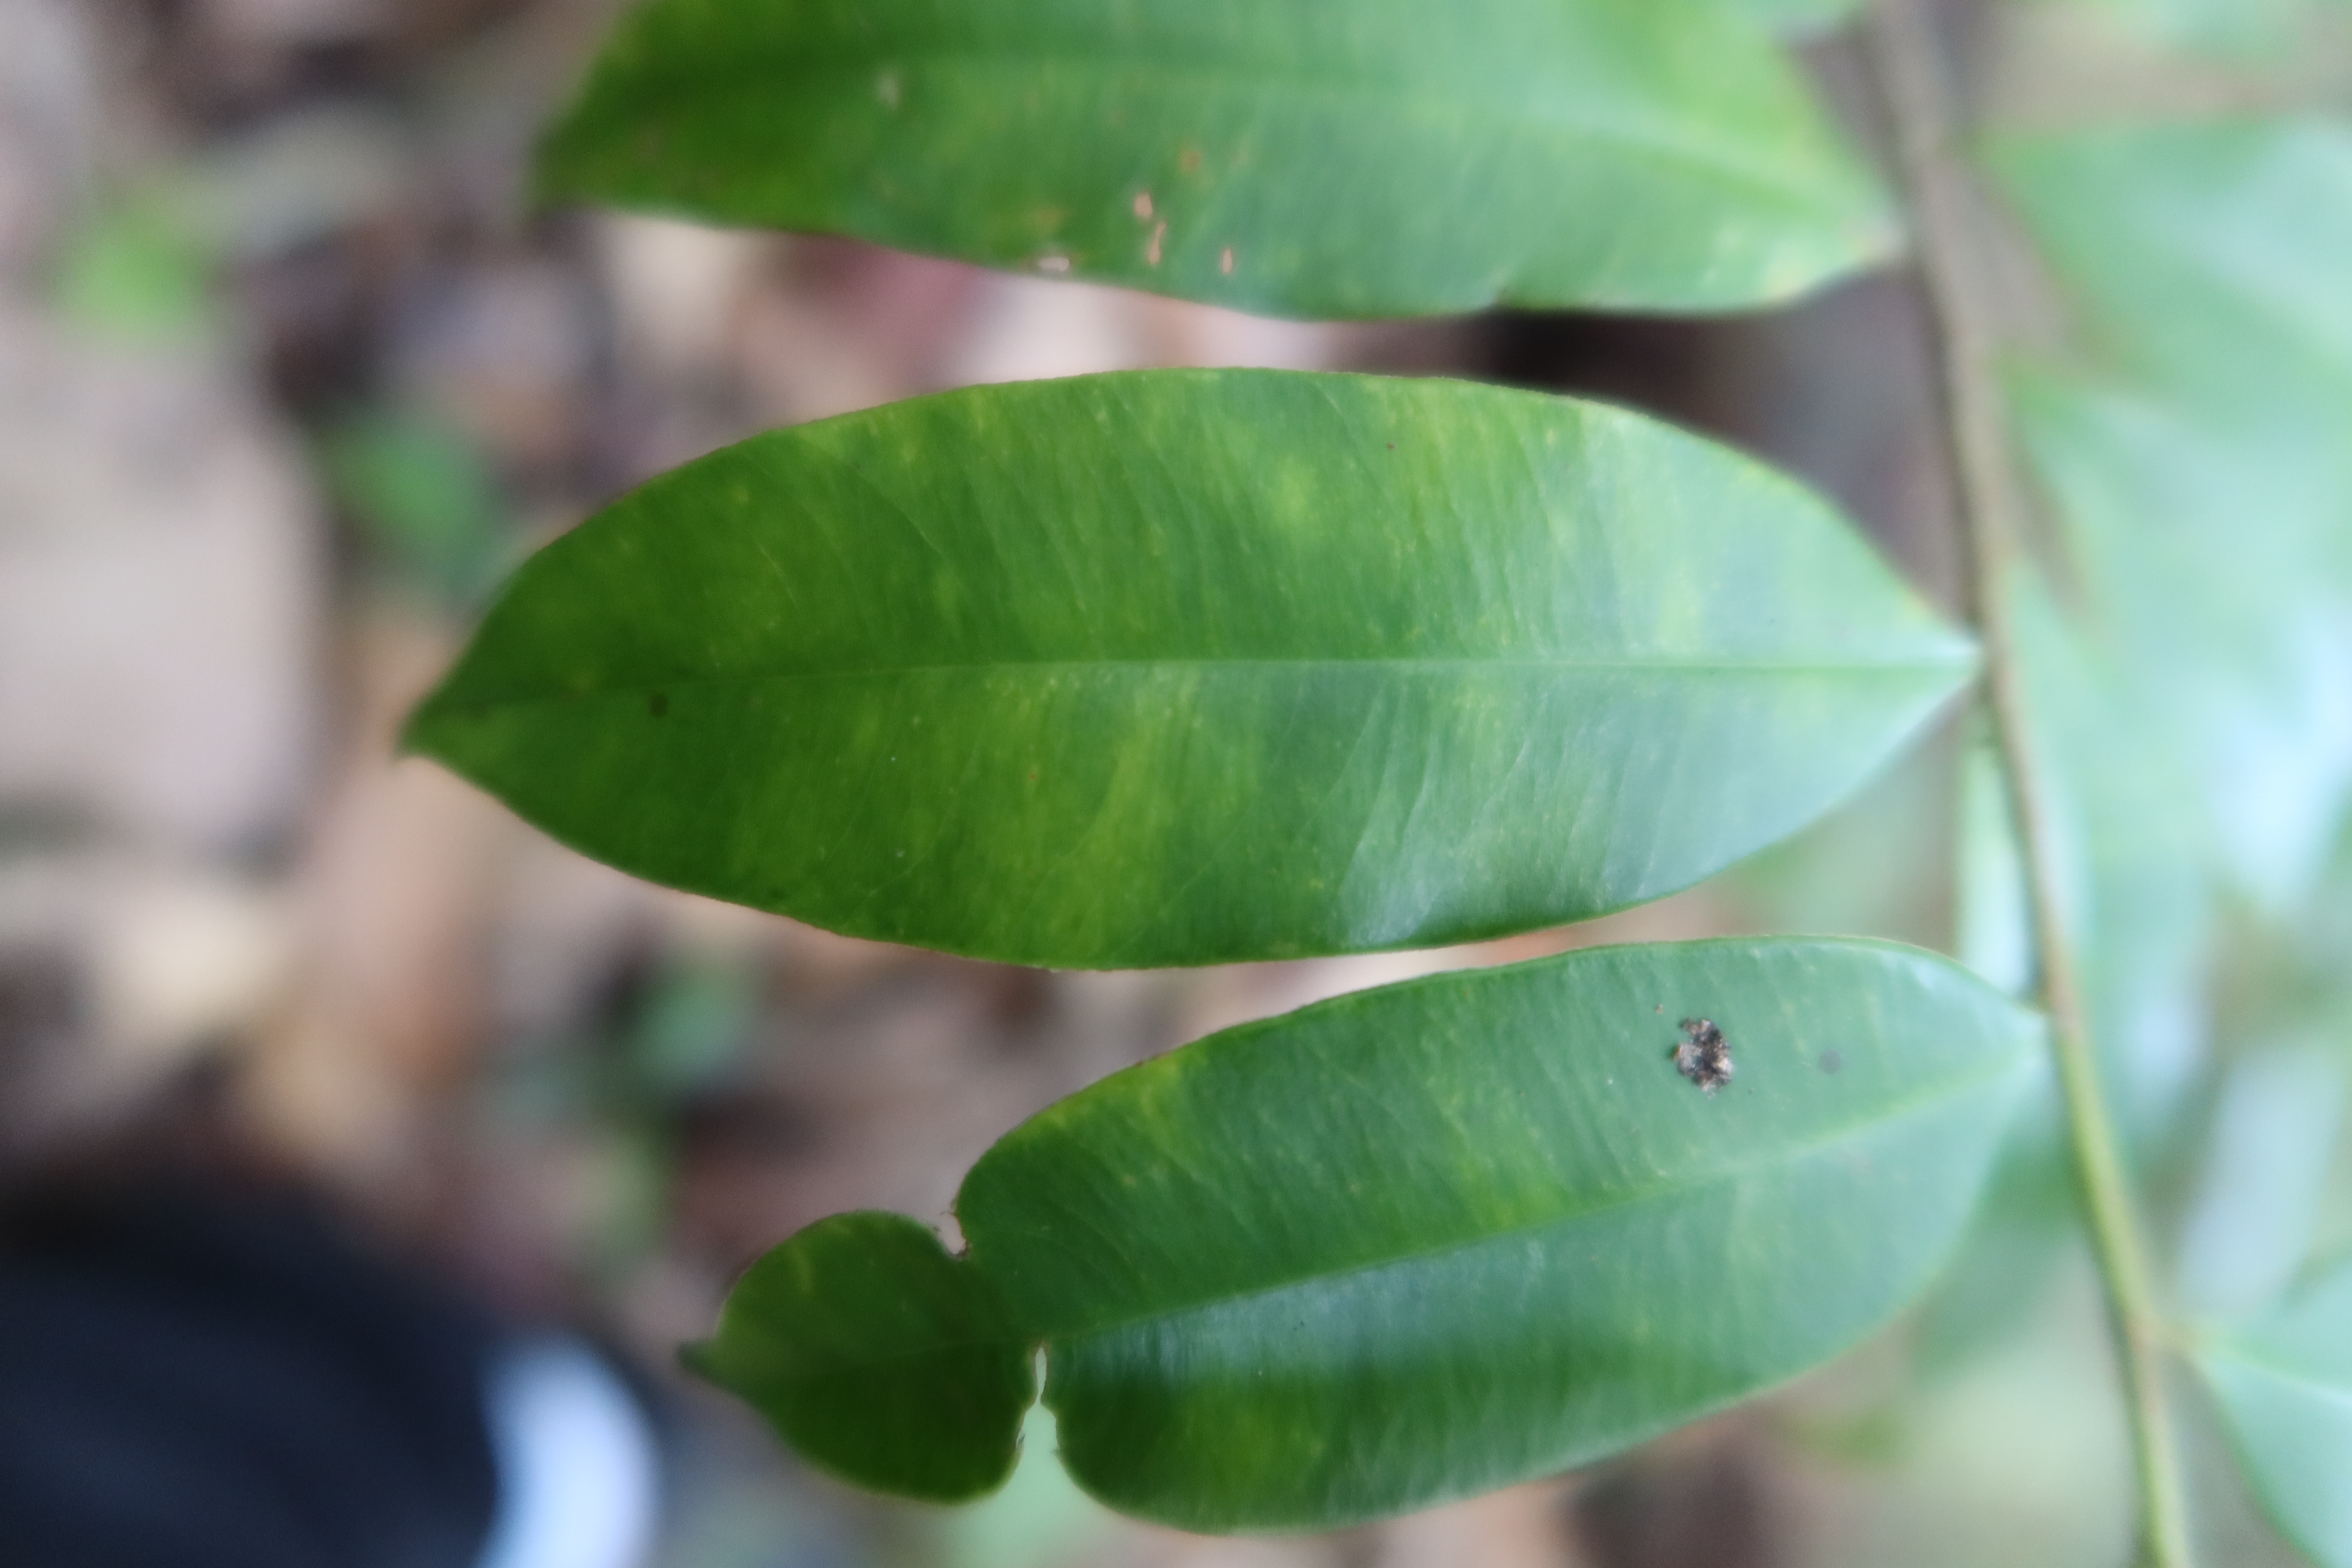
Label: Black spots